Apex predator

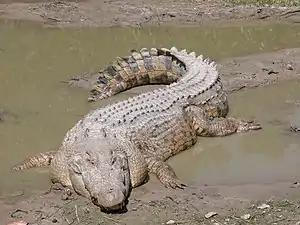
The saltwater crocodile is the largest living reptile and the dominant predator throughout its range.

An apex predator, also known as a top predator or superpredator, is a predator at the top of a food chain, without natural predators of its own.